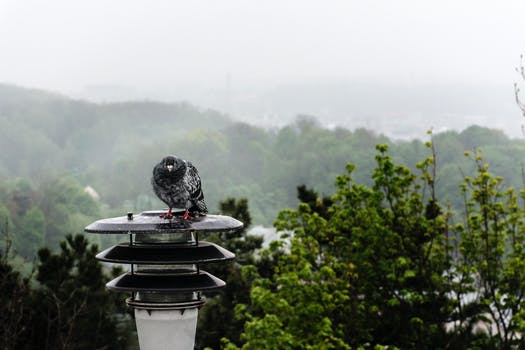
Label: No Watermark